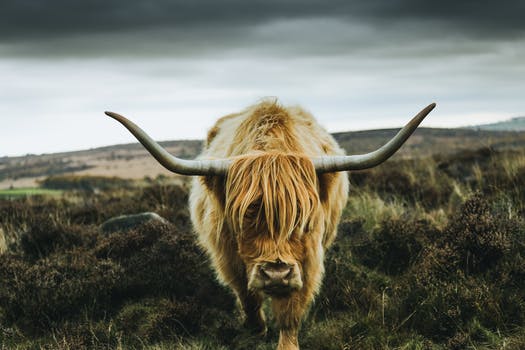
Label: No Watermark